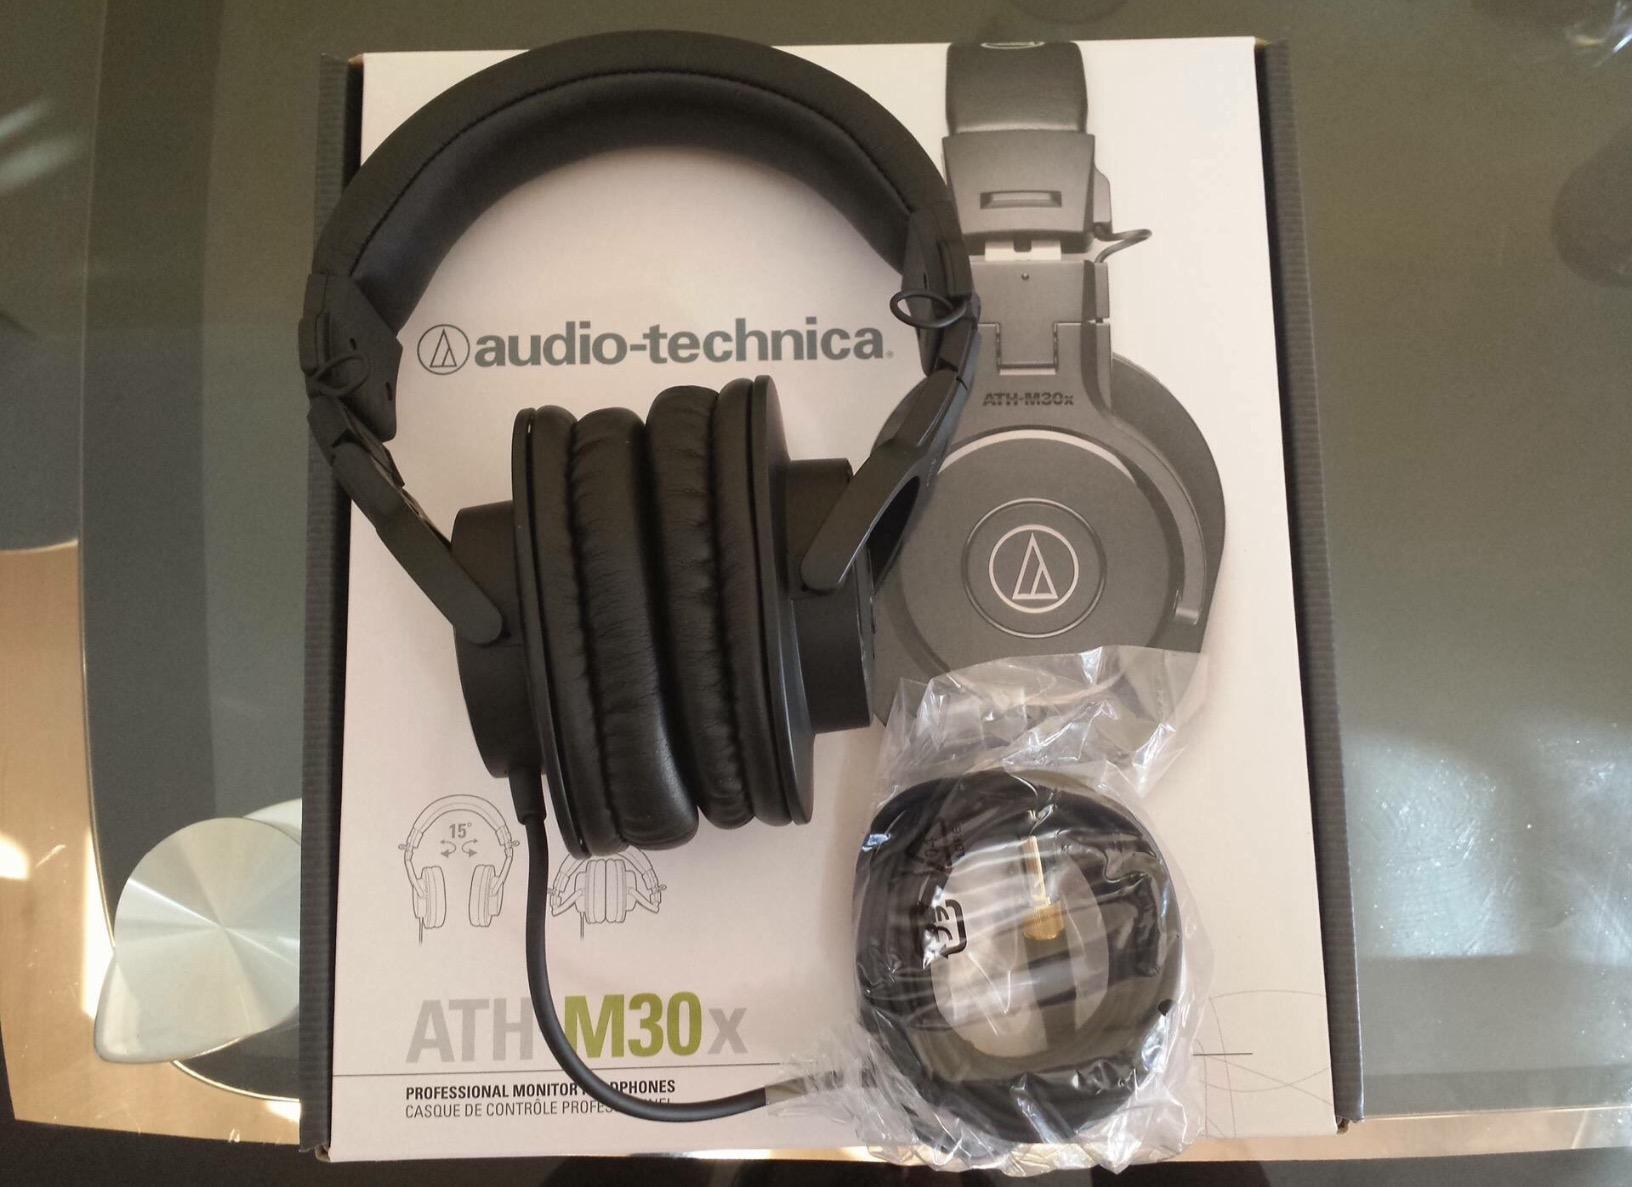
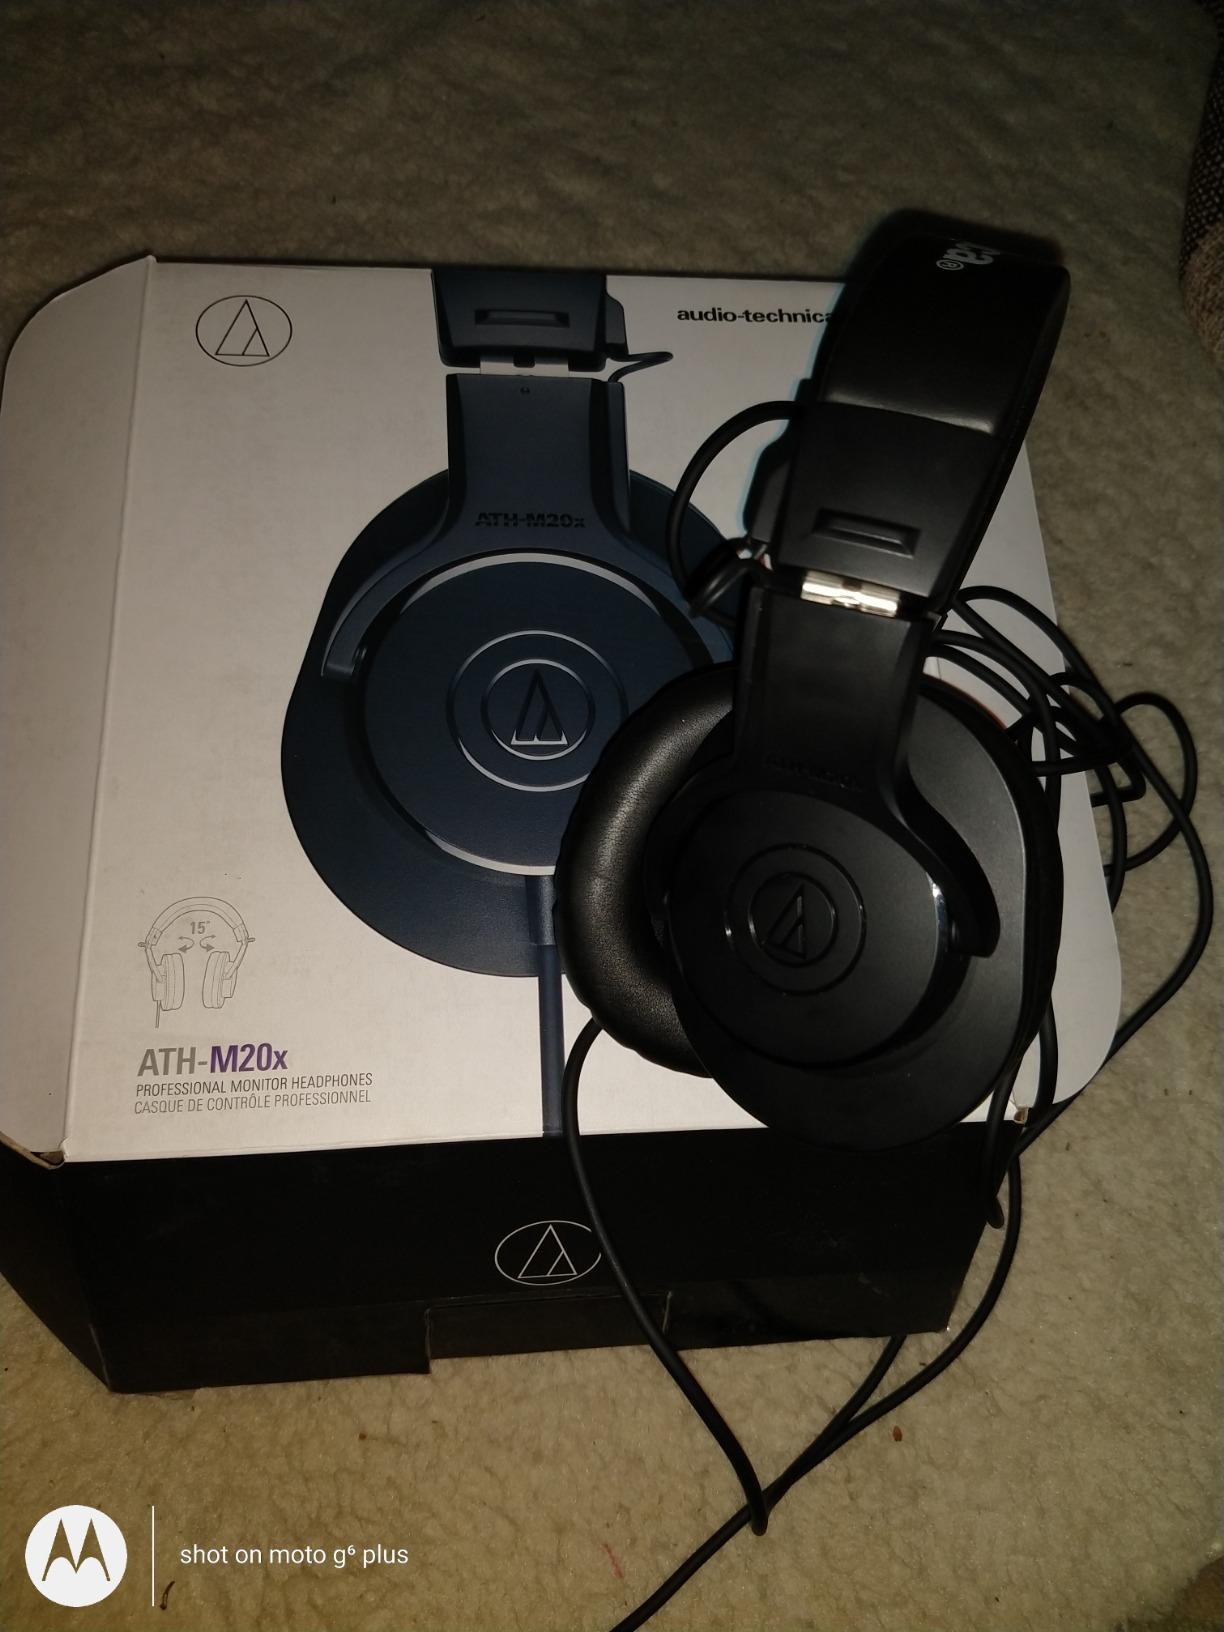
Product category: headphones
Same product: no